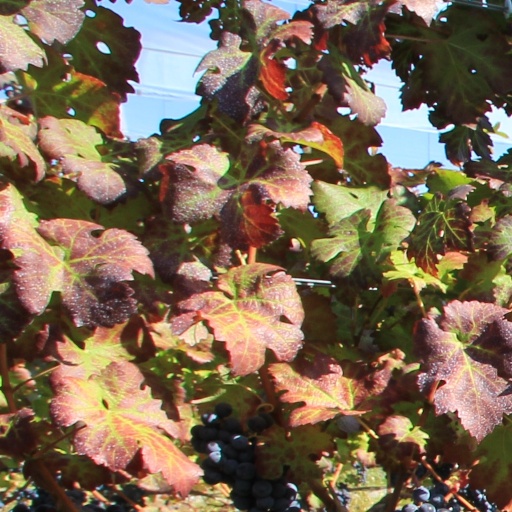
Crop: grape